Men Don't Cry (film)

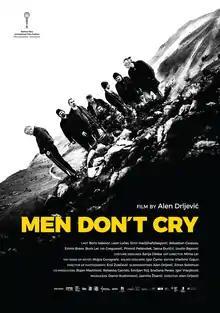
Film poster

Men Don't Cry is a 2017 Bosnian drama film directed by Alen Drljević. It was selected as the Bosnian entry for the Best Foreign Language Film at the 90th Academy Awards, but it was not nominated. The film won the 2017 Special Jury Prize at the 52nd Karlovy Vary International Film Festival.